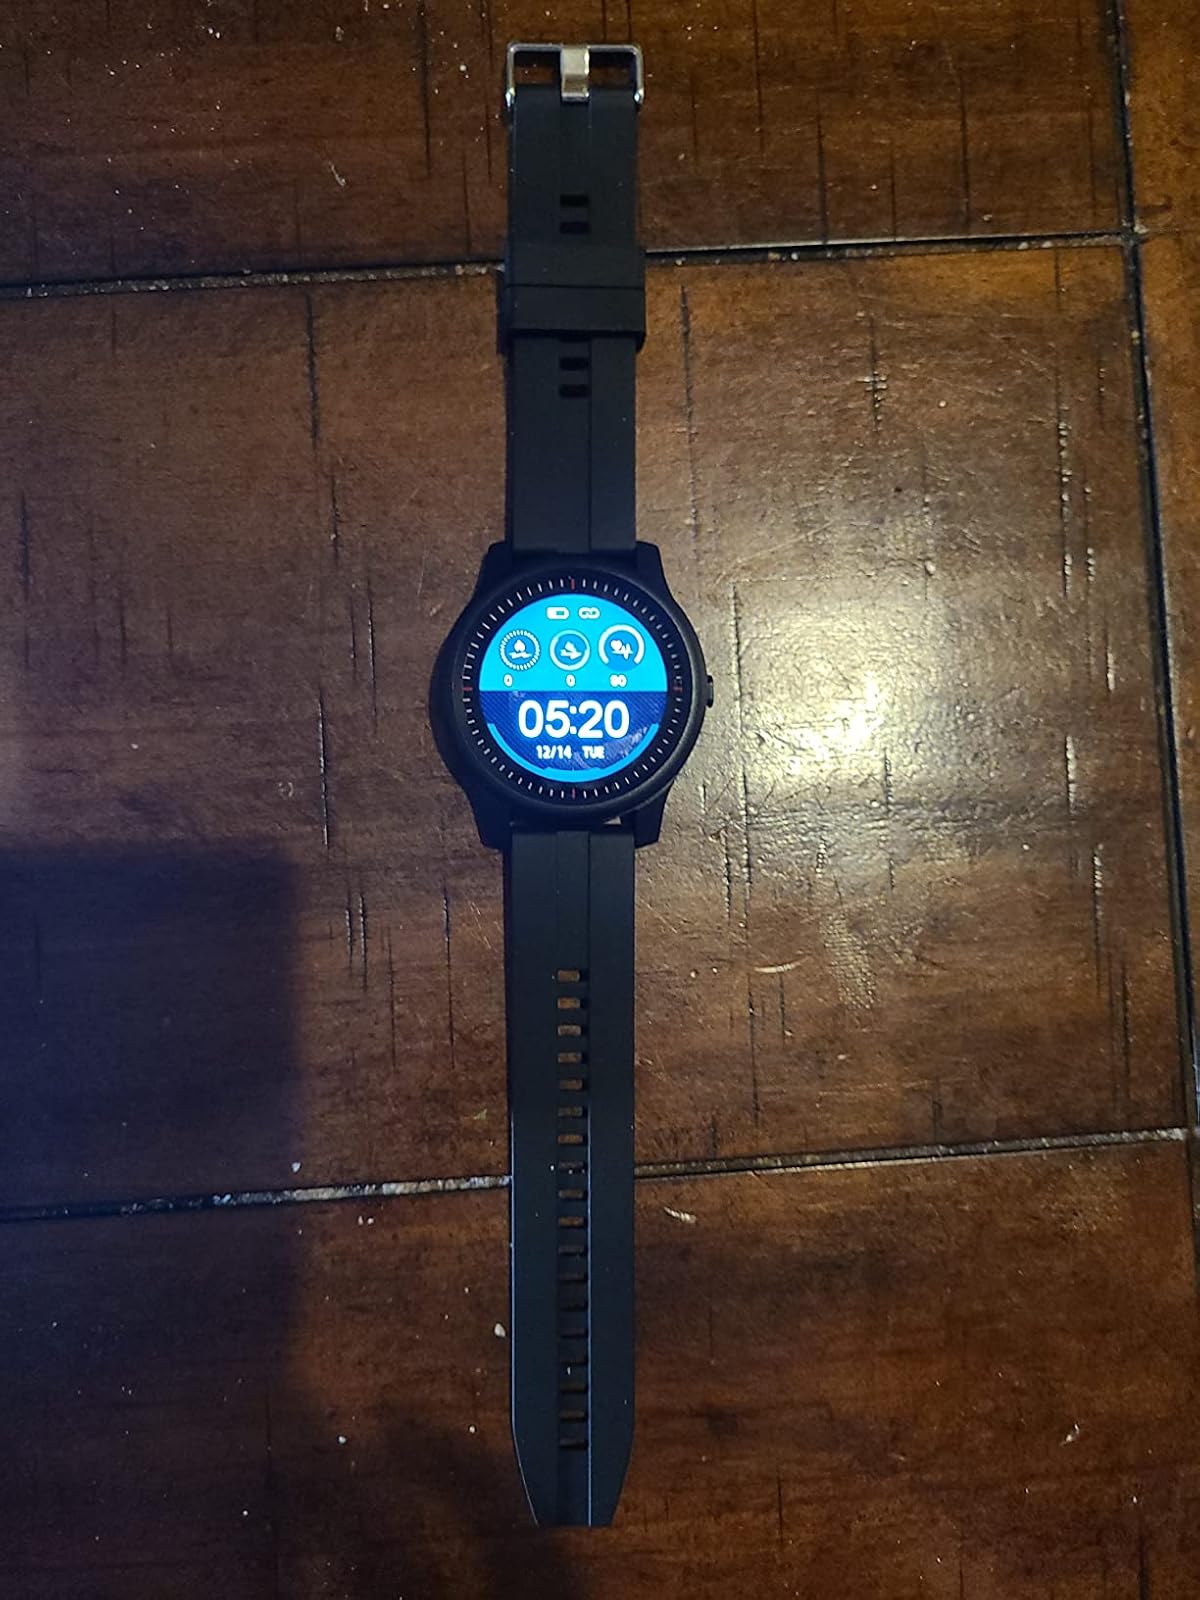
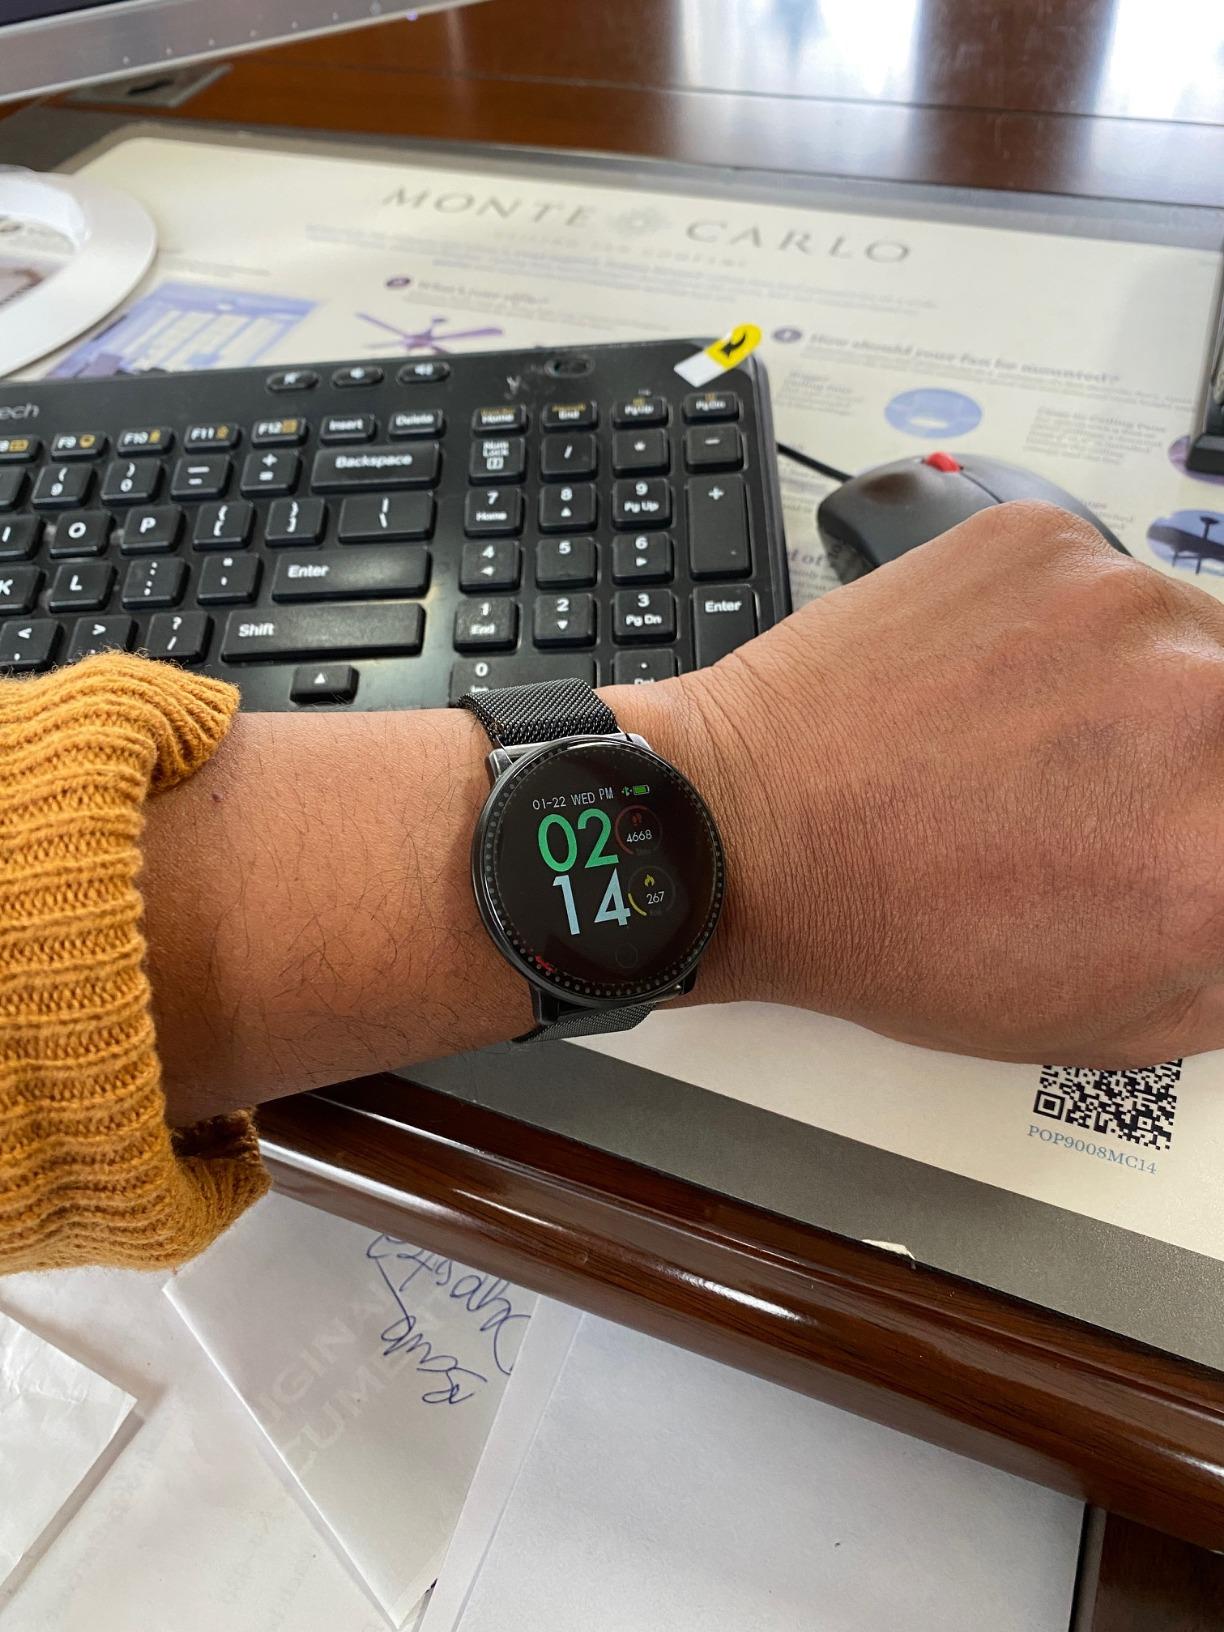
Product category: smartwatch
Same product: no